Trần Văn Đỗ

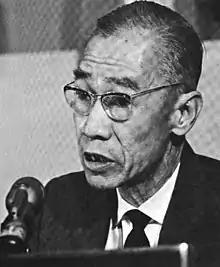
Dr. Đỗ being interviewed by the BBC in London in 1967

Trần Văn Đỗ (15 November 1903 – 20 December 1990) was a South Vietnamese intellectual and politician who served in both the governments of the State of Vietnam and South Vietnam as Minister of Foreign Affairs and Deputy Prime Minister of South Vietnam. He was the younger brother of Trần Văn Chương, who served as the South Vietnamese ambassador to the United States in the early 1960s under the government of South Vietnam's first President Ngô Đình Diệm. He was also the uncle of then South Vietnam's First Lady Trần Lệ Xuân, commonly known as Madame Nhu. He was an outspoken critic of the Diệm's government, and in 1960, he was one of the main drafters of the Caravelle Manifesto, a public document, supported by many political factions of the South Vietnamese government, demanding reform within Diệm's government.